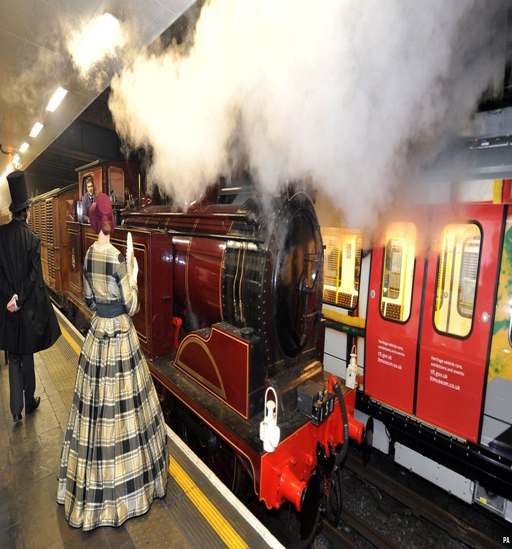
steam train on the tube